Pejačević family

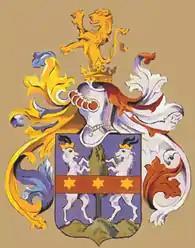
Coat of arms of Parčević family, ancestral house of Pejačević

During the long period of their residence in Bulgaria, the Pejačević family was continually connected with the Franciscan order of the Province of "Silver Bosnia". The Franciscan members had arrived to Bulgaria earlier, somewhere in the mid-14th century. This has been specified by Vitomir Belaj, PhD from the Faculty of Philosophy in Zagreb in his work ""Act Bulgariae ecclesiastica" from Father Eusebius Fermenjin as ethnologic source" published in Miscellany for the works of the scientific conference "Life and work of the father Eusebius Fermenjin" in 1998. The author has written that the catholic Franciscans had arrived from medieval Bosnia in western Bulgaria at the time of Bosnian vicar Bartul Alvernski (Bartholomew of Alverno), who himself originated from Italy, in 1366.